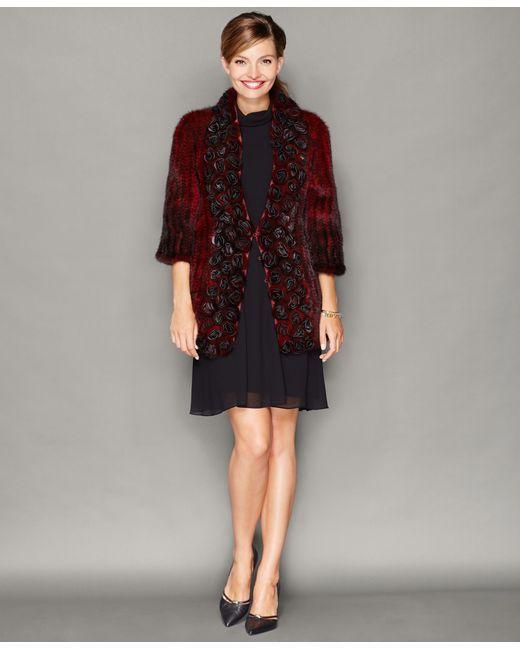
damen kastanienbraun-schwarz, Pelz, Rosenmuster, ein Knopf Freizeitmantel für den Winter